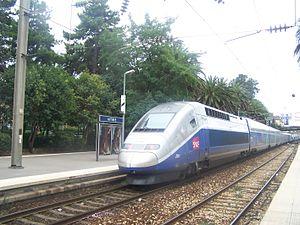
Deux TGV Duplex quittant la gare ferroviaire d'Antibes dans le sud-est de la France.
Antibes est une commune française de l'aire urbaine de Nice située dans le département des Alpes-Maritimes en région Provence-Alpes-Côte d'Azur. Ses habitants sont appelés les Antibois et Antiboises. Antibes est, en 2017, la troisième ville la plus peuplée du département, après Nice et Cannes.
La gare d'Antibes est une gare ferroviaire française de la ligne de Marseille-Saint-Charles à Vintimille, située sur le territoire de la commune d'Antibes, dans le département des Alpes-Maritimes en région Provence-Alpes-Côte d'Azur.
Sophia Antipolis, située dans le département des Alpes-Maritimes, est la plus importante et première technopole de France et d'Europe, fondée en 1969 sous l'impulsion de Pierre Laffitte.